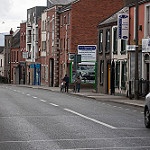
Label: street